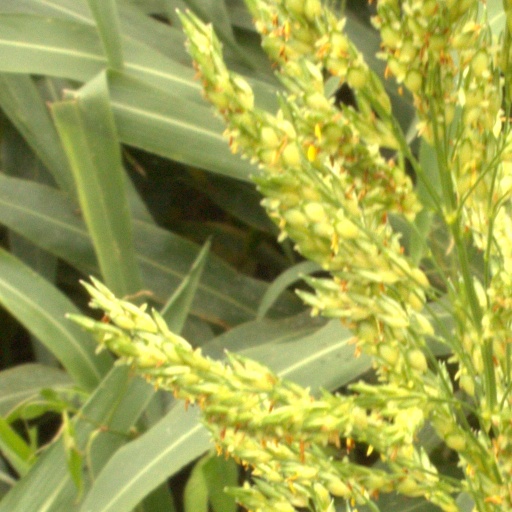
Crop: sorghum